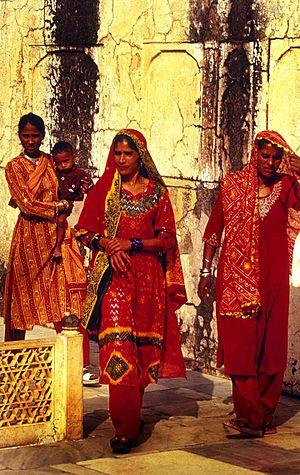
Le Salwar kameez est un costume utilisé autant par les femmes que les hommes en Asie du Sud et Asie centrale. C'est un costume unisexe similaire aux chemises et aux pantalons portés par les occidentaux. Il est traditionnellement porté en Afghanistan et au Pakistan et a été adopté plus récemment dans le nord de l'Inde. Pendant le XXᵉ siècle, les femmes du sud de l'Inde ont aussi copié ce style vestimentaire en complément du sari, la robe traditionnelle de l'Inde. Le Salwar est un pantalon ample similaire à un pyjama. Les jambes sont souvent larges dans la partie supérieure, et étroites au niveau de la cheville, bien qu'il y ait beaucoup de styles de pantalons shalwar plus modernes, dont certains se rapprochent du jean. Le kameez est une chemise longue comme une tunique qui arrive à la moitié de la cuisse, bien que traditionnellement elle s'étendait jusqu'à la partie supérieure du genou. Les coutures latérales, se laissent ouvertes en dessous de la ceinture, donnant à la personne qui le porte une grande liberté de mouvement. Pour les femmes, le shalwar kameez se complète avec l'usage d'un dupatta autour des épaules, tombant sur la poitrine.